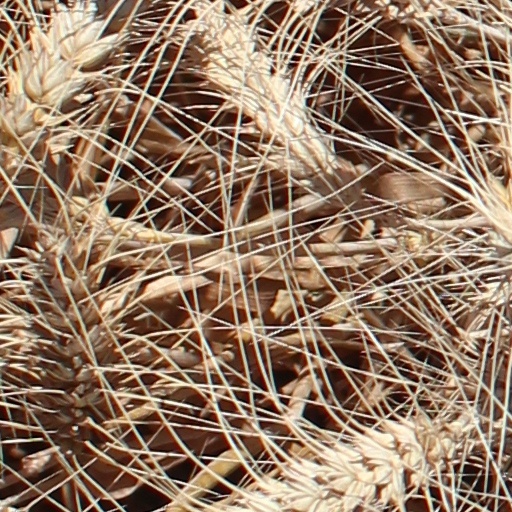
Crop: wheat